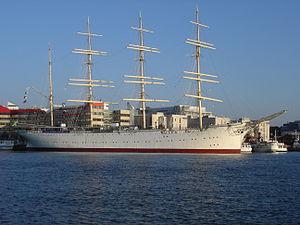
Le Viking est un quatre-mâts barque qui a été construit en 1906 par les chantiers Burmeister & Wain à Copenhague, Danemark.